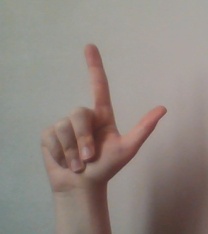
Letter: laam